Ancient Egypt

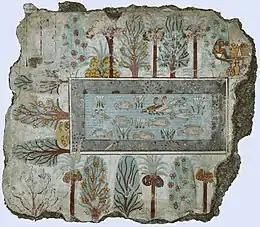
Rectangular fishpond with ducks and lotus planted round with date palms and fruit trees, Tomb of Nebamun, Thebes, 18th Dynasty

Egyptian society was highly stratified, and social status was expressly displayed. Farmers made up the bulk of the population, but agricultural produce was owned directly by the state, temple, or noble family that owned the land. Farmers were also subject to a labor tax and were required to work on irrigation or construction projects in a corvée system. Artists and craftsmen were of higher status than farmers, but they were also under state control, working in the shops attached to the temples and paid directly from the state treasury. Scribes and officials formed the upper class in ancient Egypt, known as the "white kilt class" in reference to the bleached linen garments that served as a mark of their rank. The upper class prominently displayed their social status in art and literature. Below the nobility were the priests, physicians, and engineers with specialized training in their field. It is unclear whether slavery as understood today existed in ancient Egypt; there is difference of opinions among authors.